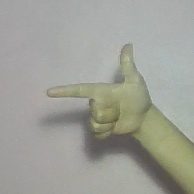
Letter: yaa